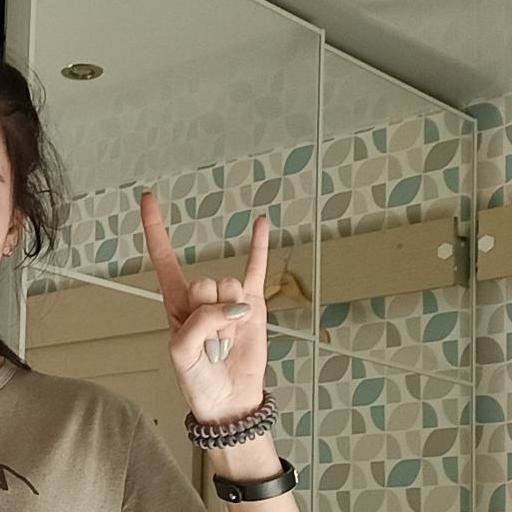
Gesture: rock